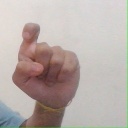
अक्षर: इ